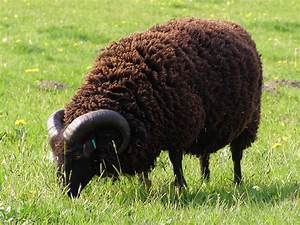
Label: pecora